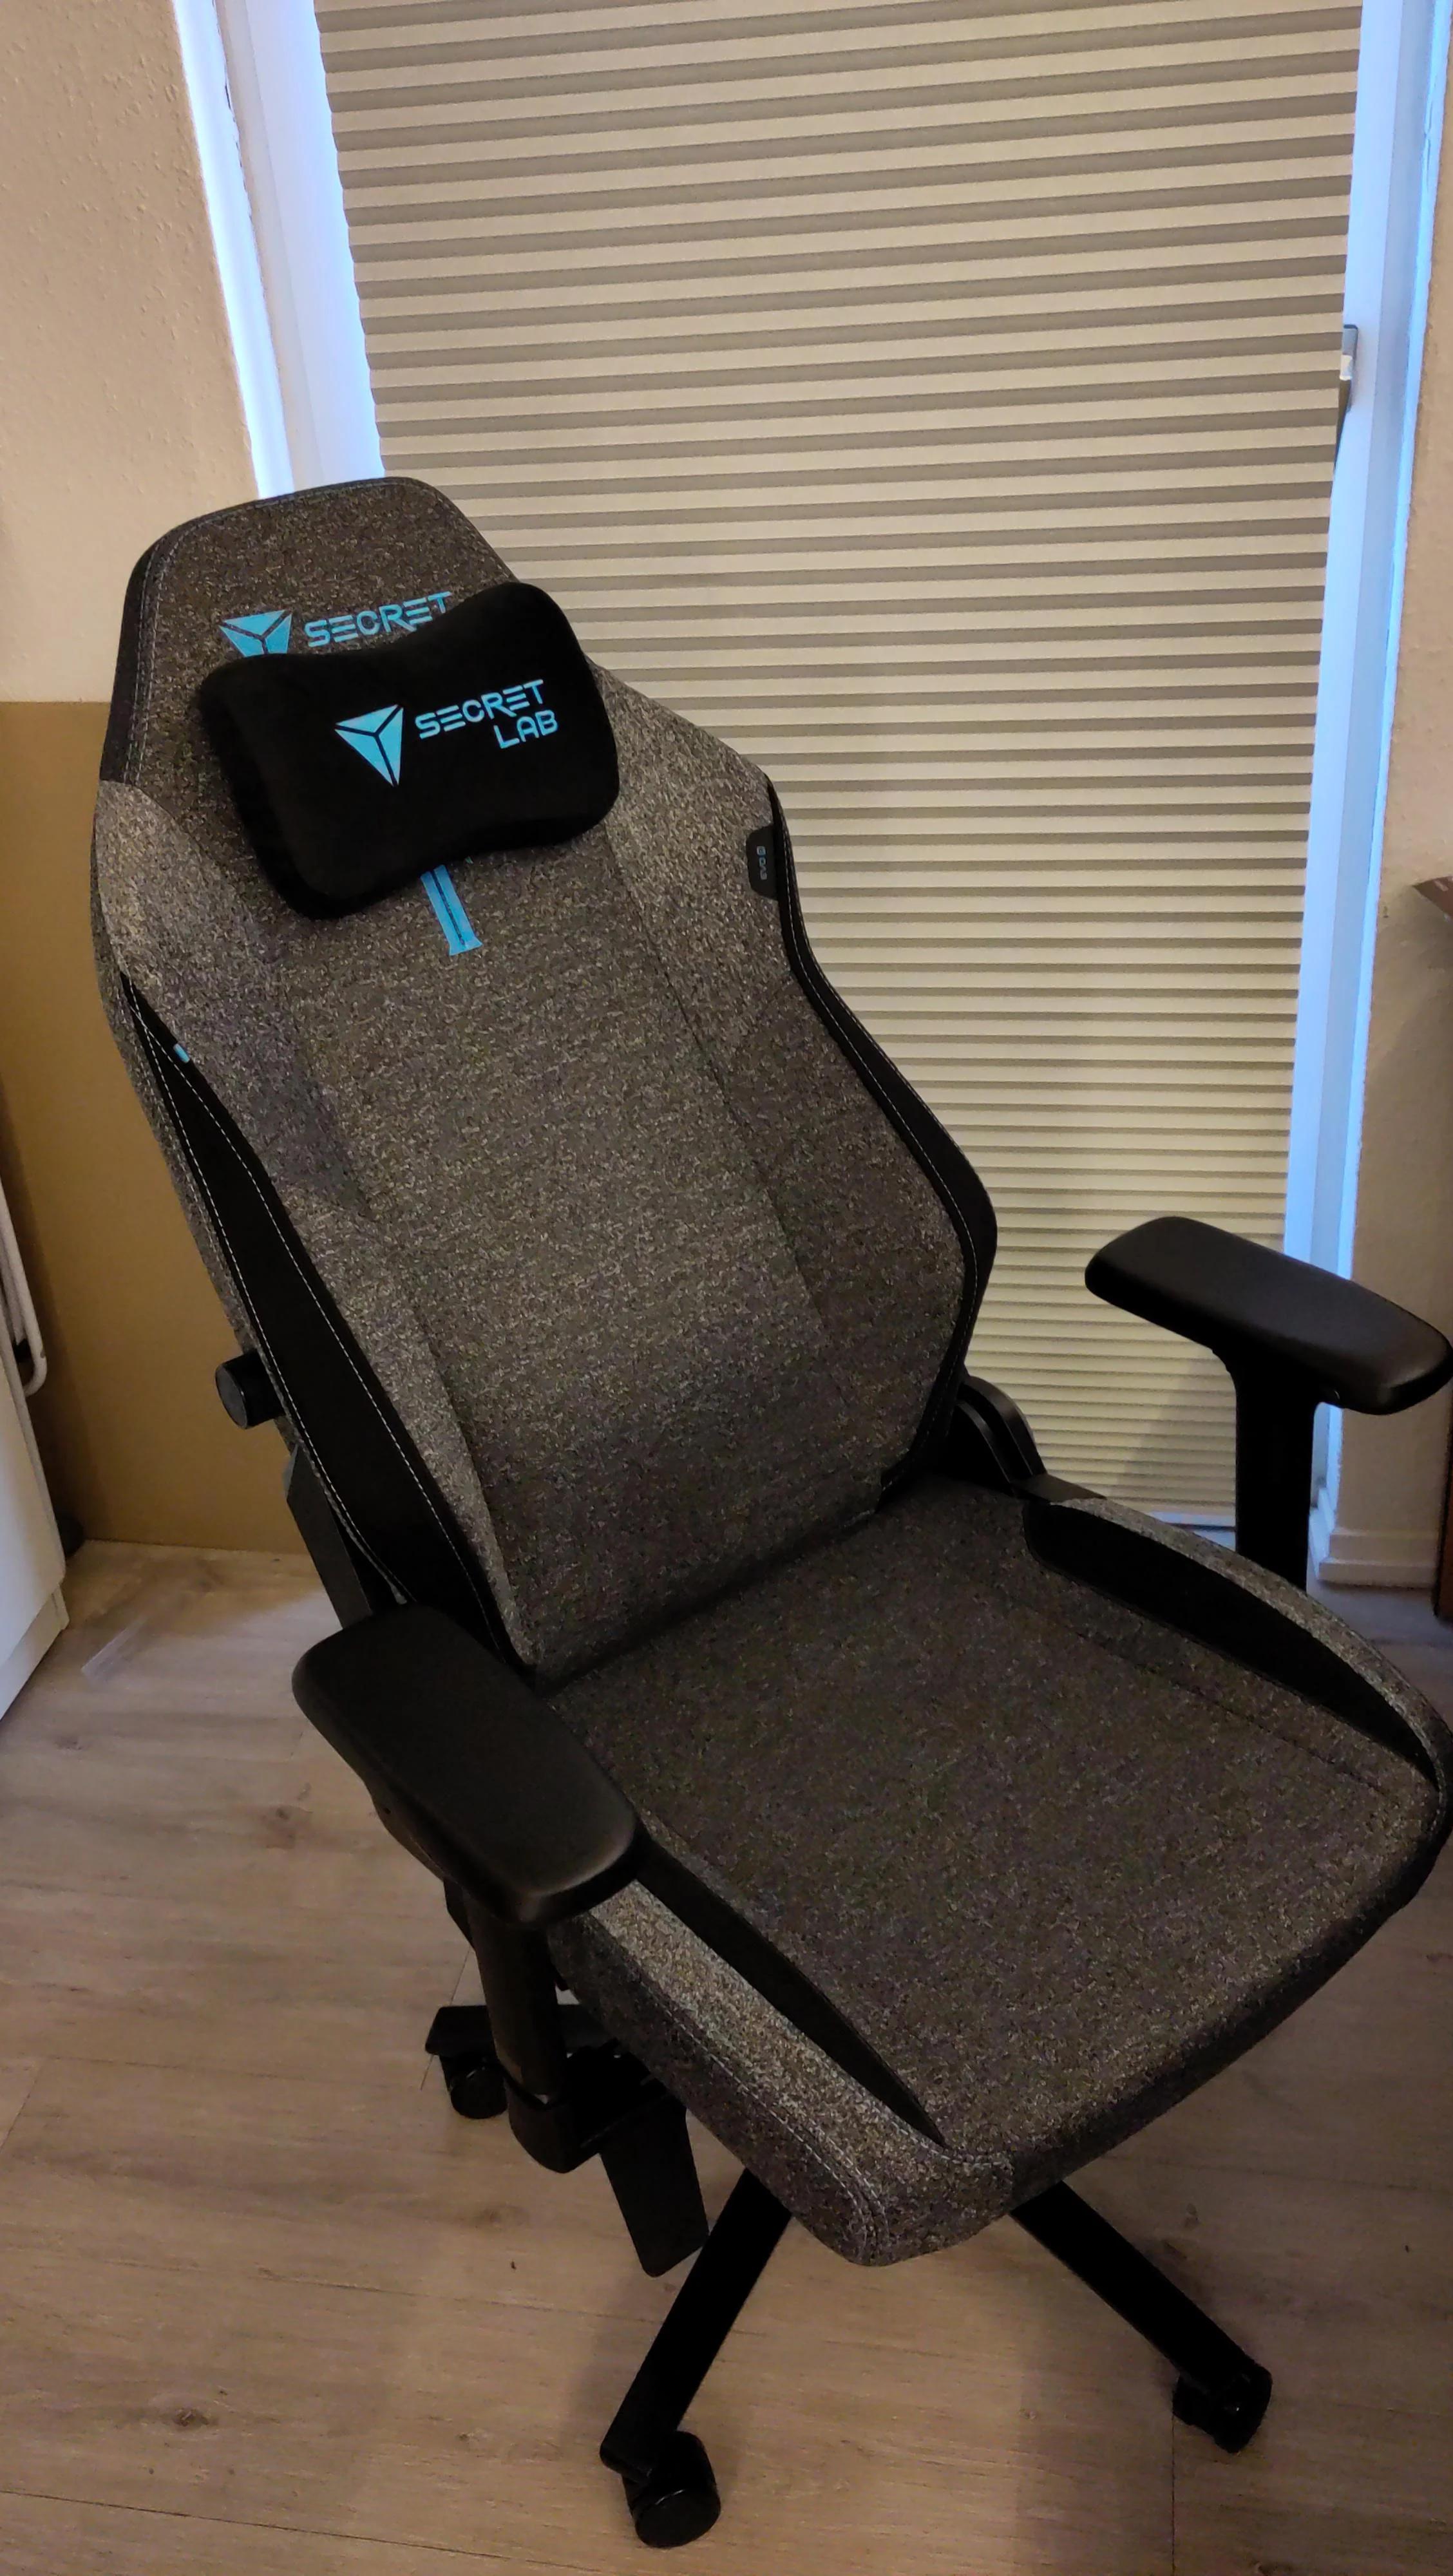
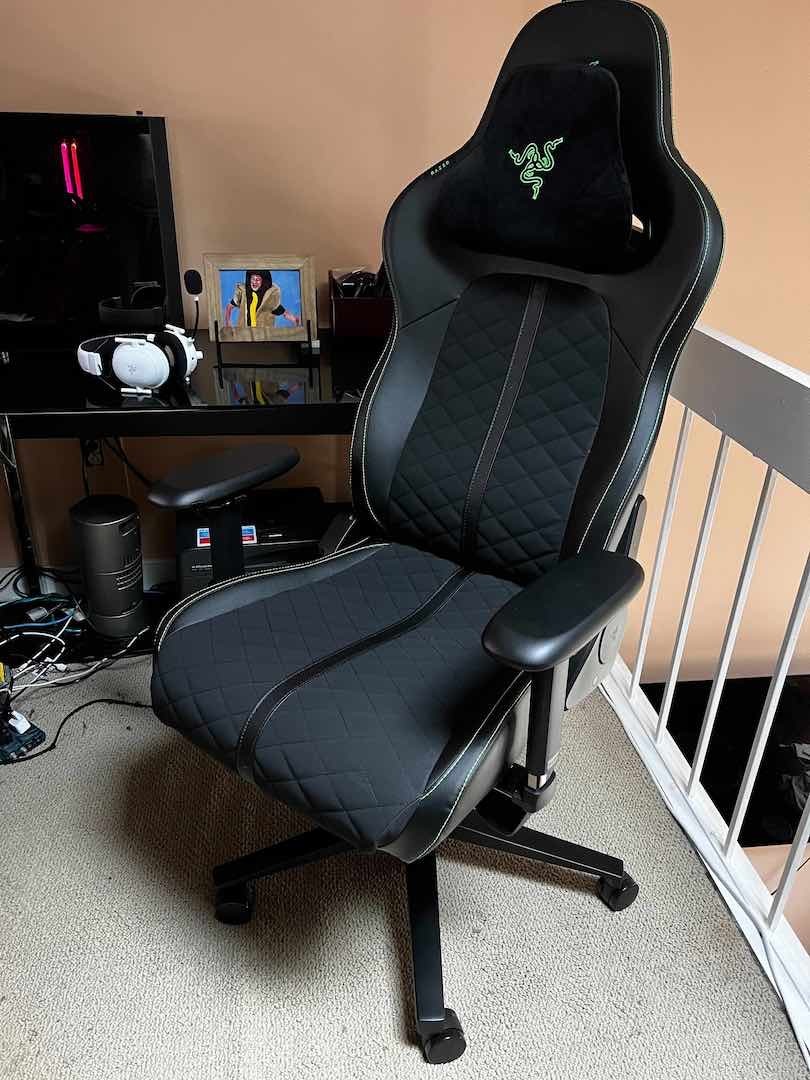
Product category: items_chair
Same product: no